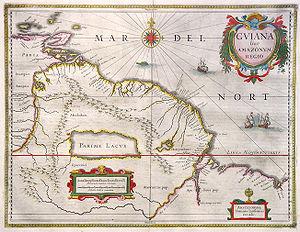
Cet article présente les faits saillants de l'histoire du Suriname, un pays situé au nord de l'Amérique du Sud, qui englobait autrefois une zone plus large, appelée Côte Sauvage, entre le delta de l'Orénoque et celui de l'Amazone, occupée aujourd'hui par la Guyane française, le Suriname et le Guyana.